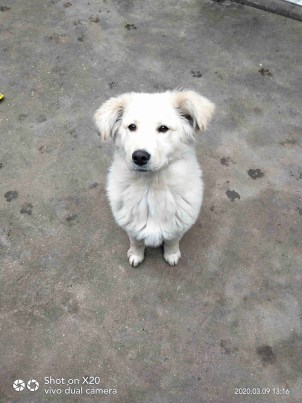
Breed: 5355-n000126-golden_retriever